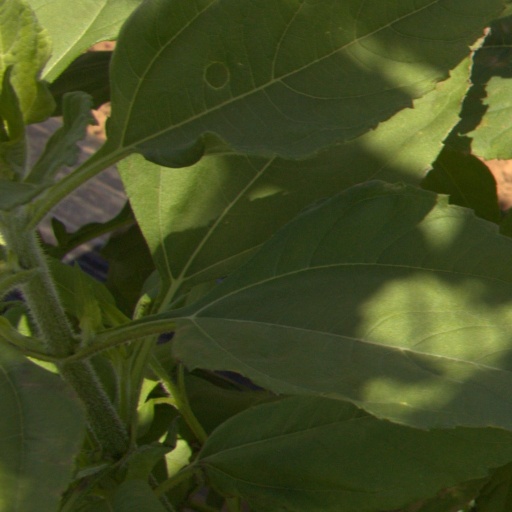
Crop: Jerusalem artichoke